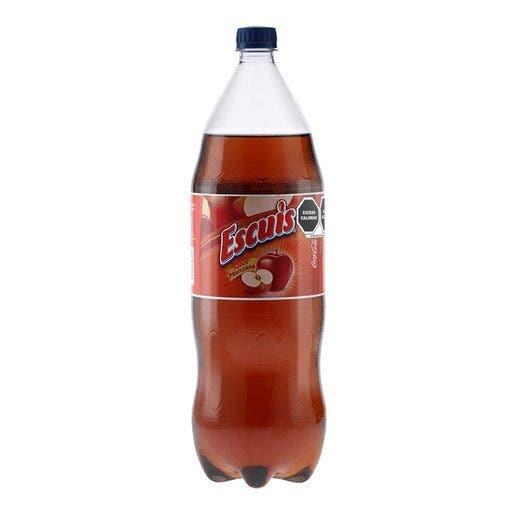
A Escuis Apple Flavor soda in a 2-liters plastic bottle